Unimai

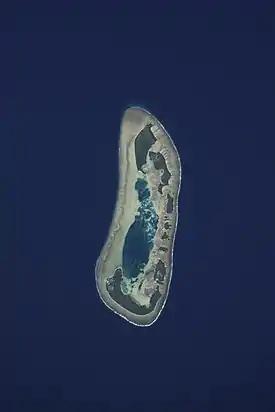
Nui atoll, Tuvalu

Unimai is an islet of Nui atoll in the Pacific Ocean state of Tuvalu.